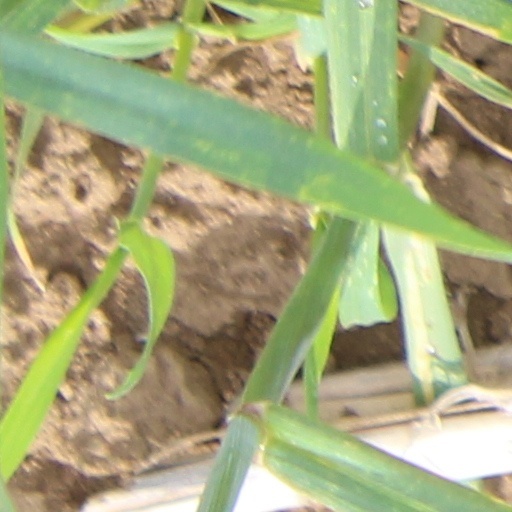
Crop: wheat